Kasethan Kadavulada

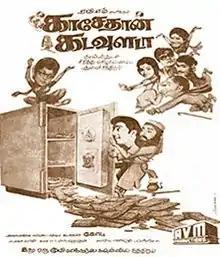
Poster

Kasethan Kadavulada is a 1972 Indian Tamil-language heist comedy film written and directed by Chithralaya Gopu. The film stars Muthuraman and Lakshmi, with M. R. R. Vasu, Thengai Srinivasan, Srikanth, Moorthy, Manorama, Rama Prabha and Jayakumari in supporting roles. It focuses on a young man (Muthuraman) collaborating with his cousin (Srikanth) and friend (Srinivasan) to steal money from his stingy stepmother (Manorama).